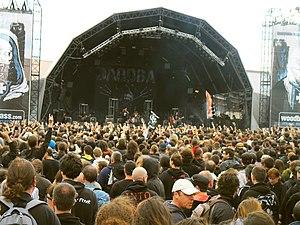
Dagoba au Hellfest 2011
Dagoba est un groupe de death metal mélodique français, originaire de Marseille, dans les Bouches-du-Rhône. Ils sortent leur premier album intitulé Dagoba en 2003. Il est suivi par un deuxième album, intitulé What Hell Is About, et d'un troisième intitulé Face the Colossus. Ils enregistrent ensuite et publient un quatrième opus, Poseidon en 2010. Le 27 mai 2013 sort le cinquième album studio du groupe, Post Mortem Nihil Est. Tales of the Black Dawn sort en 2015 et le septième album Black Nova en août 2017 avec la nouvelle formation.